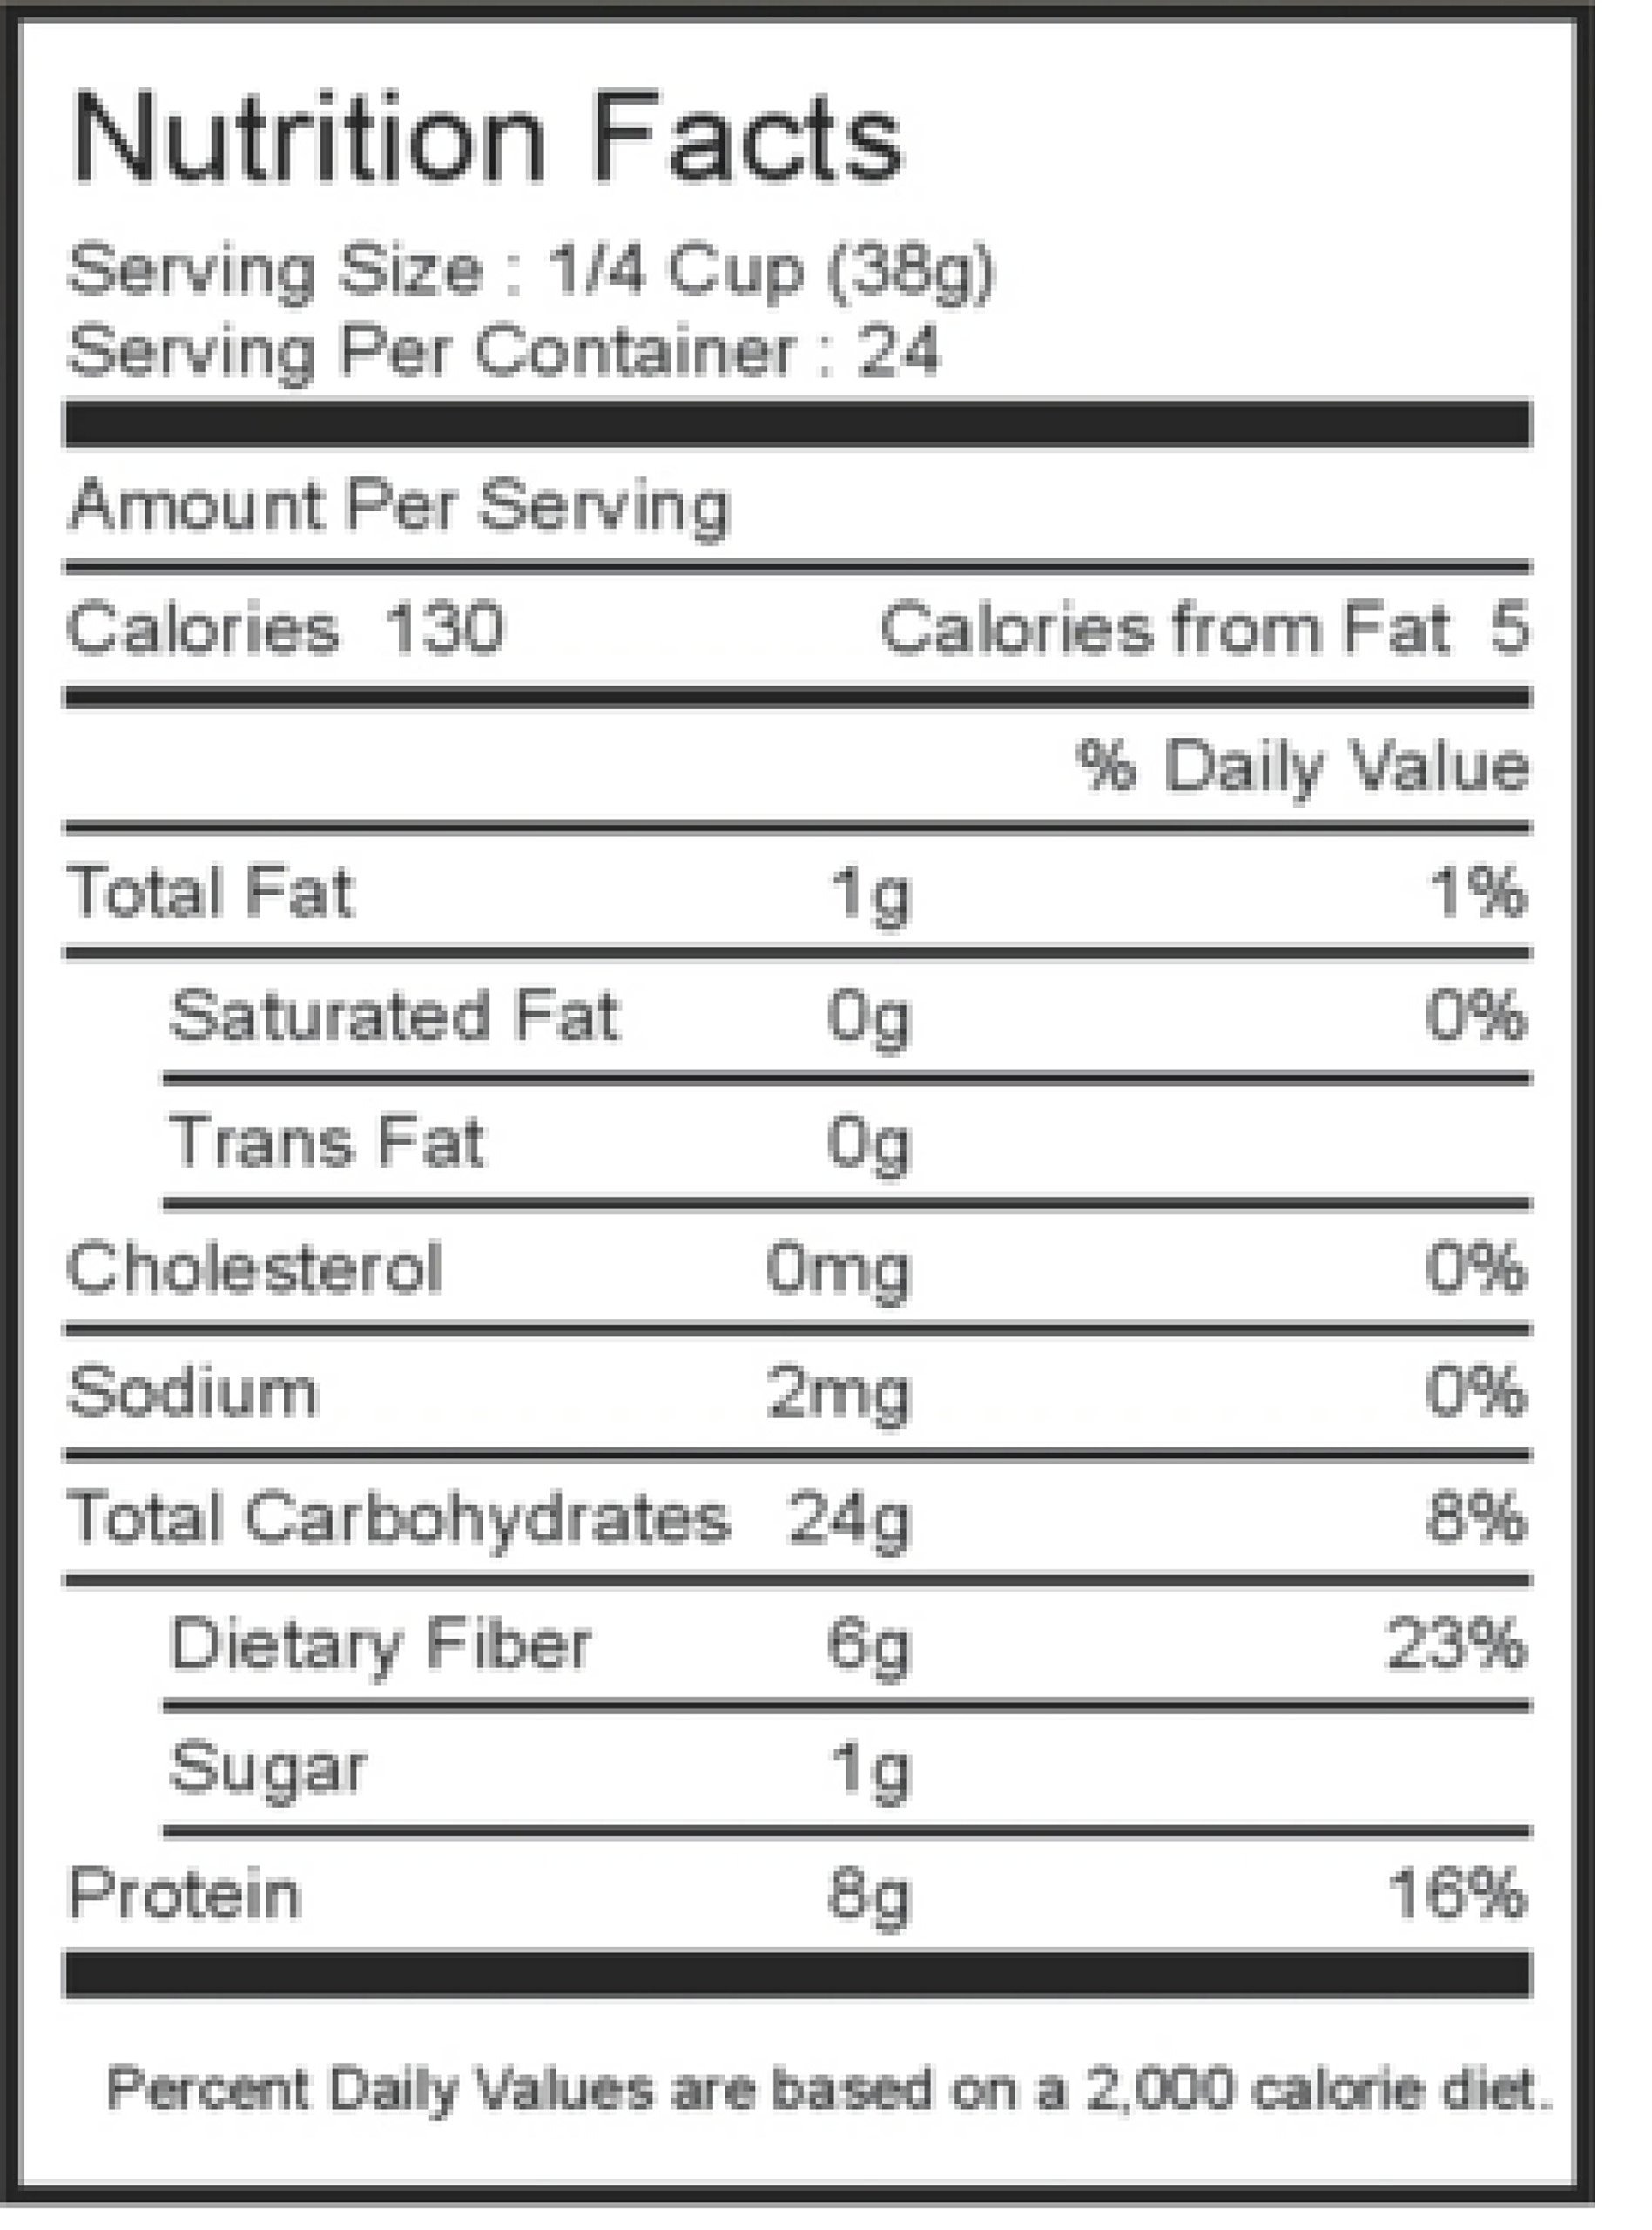
Item Name: McCabe Organic Black Bean with Green Kernels - Dried Black Beans 2 Lbs (32oz) | USDA and CCOF Certified - Packed in USA
Bullet Point 1: Organic Black Bean: Add a flavorful Boost to Your Meals Savor the goodness of McCabe Black Beans. These organic beans are packed with essential nutrients like protein, fiber, folic acid, potassium, and magnesium, providing a flavorful and nutritious addition to your meals. With USDA and CCOF Organic Certifications, McCabe Organic ensures the highest quality and purity, bringing you exceptional value. Take the opportunity to enjoy the nourishing benefits of our beans.
Bullet Point 2: Recharge your body: Packed with essential nutrients, organic black beans are a rich source of protein, fiber, and a variety of essential minerals. Consuming just 1g of McCabe black beans contributes to the promotion of healthy bones, aids in lowering blood pressure and supports diabetes management. With the high fiber content, the Beans also support healthy digestion, while providing essential nutrition to the body. Add McCabe Black Beans into your diet and enjoy the perks of good health.
Bullet Point 3: Delicious Bean Treats: Prepare delicious and nutritious McCabe Black Beans effortlessly. Begin by placing the beans in a pot, covering them with water, and bringing it to a boil. Let them soak for a couple of hours, then drain and simmer in fresh water until tender. Season to taste and savor the wholesome goodness. Use them in soups, burritos, dips, or salads to add flavor and nourishment to your meals. Relish the versatility of McCabe Black Beans on any occasion.
Bullet Point 4: Our Story: McCabe Organic takes pride in offering a wide range of premium organic products,all sourced from Southern California. Committed to quality management, we adhere to the rigorous standards of USDA and CCOF Organic certifications. Our journey is rooted in a passion for promoting organic choices and supporting a healthier lifestyle for our valued customers.
Bullet Point 5: Our Story: McCabe Organic takes pride in offering a wide range of premium organic products,all sourced from Southern California. Committed to quality management, we adhere to the rigorous standards of USDA and CCOF Organic certifications. Our journey is rooted in a passion for promoting organic choices and supporting a healthier lifestyle for our valued customers.
Product Description: McCabe Organic Black Bean w/Green, 2 lb (32 oz) <br/> <br/> McCabe is a natural food company offering whole grains, beans, flours, sesame seed products, and teas. <br/> <br/> Our mission is to make healthy, pure, nutrient-rich foods and products available to all and inspire people to eat better.
Value: 32.0
Unit: Ounce

Price: 20.99